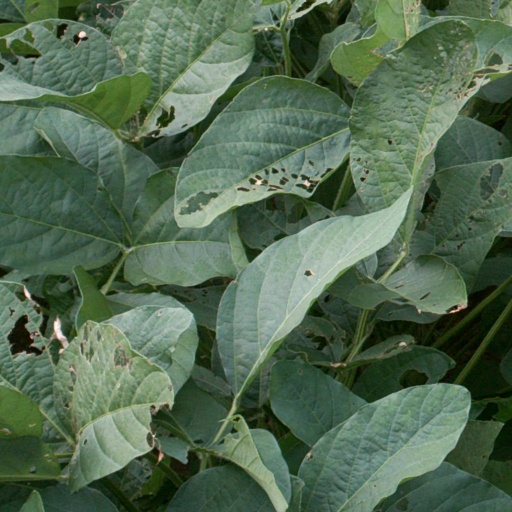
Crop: soybean